M1917 Browning machine gun

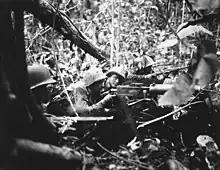
Marines push back a Japanese counterattack during the Battle of Cape Gloucester in 1944.

The Army adopted the weapon as its principal heavy machine gun, utilizing the M1906 .30-06 cartridge with a 150-grain, flat-base bullet. Production was complex as the several manufacturers producing the guns needed to establish assembly lines and create tooling. By 30 June 1918, Westinghouse had made only 2,500 and Remington had made only 1,600. By the time of the Armistice, Westinghouse had made 30,150, Remington 12,000, and Colt 600.